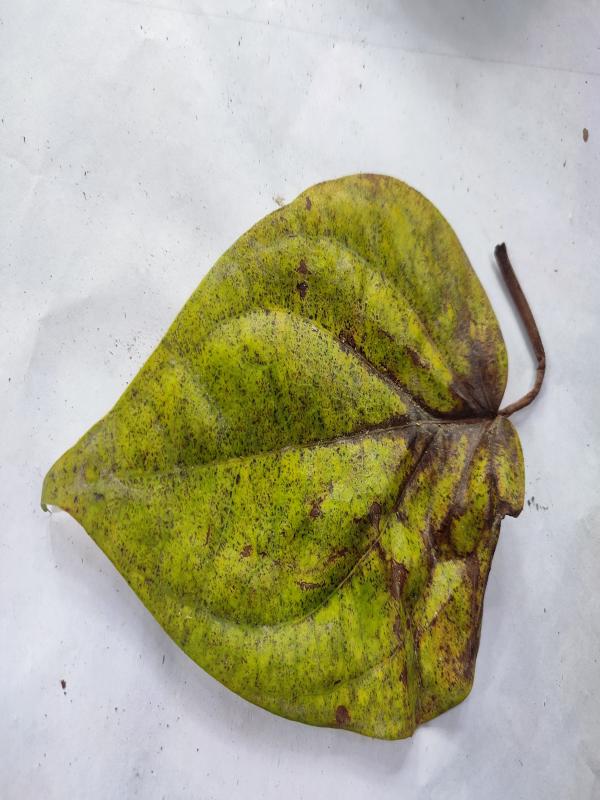
Label: Dried_Leaf